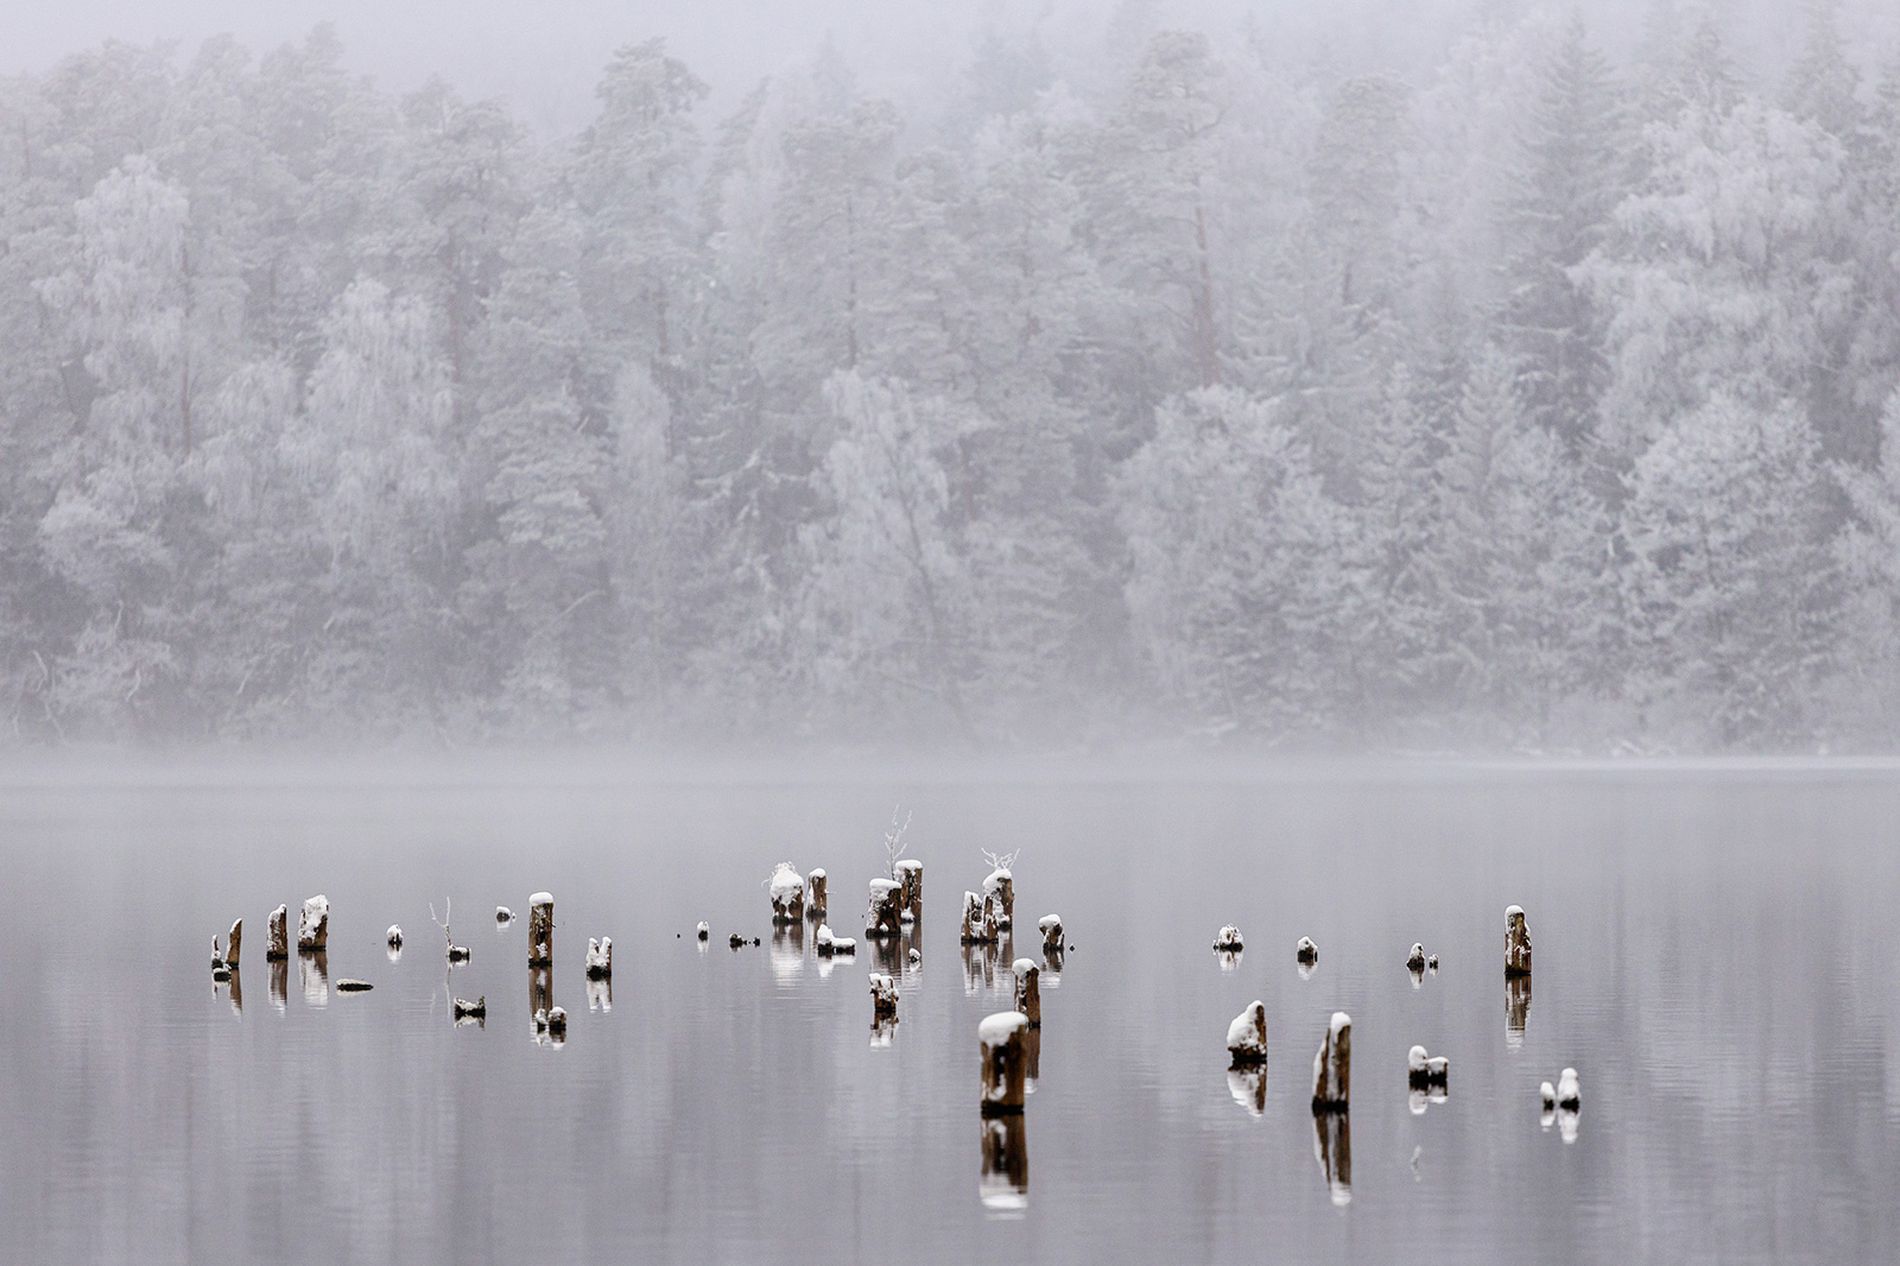
A wintery Forest
A quiet wintery lake scene. The water is very calm and there are many old wooden posts sticking out of the water. They are covered with a little bit of snow. In the background there are many trees covered in Frozen frost and everything looks soft and white.
The light is soft and cloudy like it's early morning. There's no strong sunlight everything looks smooth. The colors are calm and cold, mostly gray, white, and light brown, with soft shadows. The colors make the place feel cold but quiet. The picture is taken from a low and straight angle facing the water. The mood feels calm, cold and quiet .
Labels: Nature, Outdoors, Weather, Scenery, Lake, Water, Land, Plant, Tree, Animal, Bird, Landscape, Boat, Canoe, Canoeing, Leisure Activities, Person, Rowboat, Sport, Transportation, Vehicle, Water Sports, Snow, Electrical Device, Switch, Fog, Swan, Vegetation, Eagle, Flock, Ice, Sky, Panoramic, Mist, Woodland, Frozen Forest, wooden posts